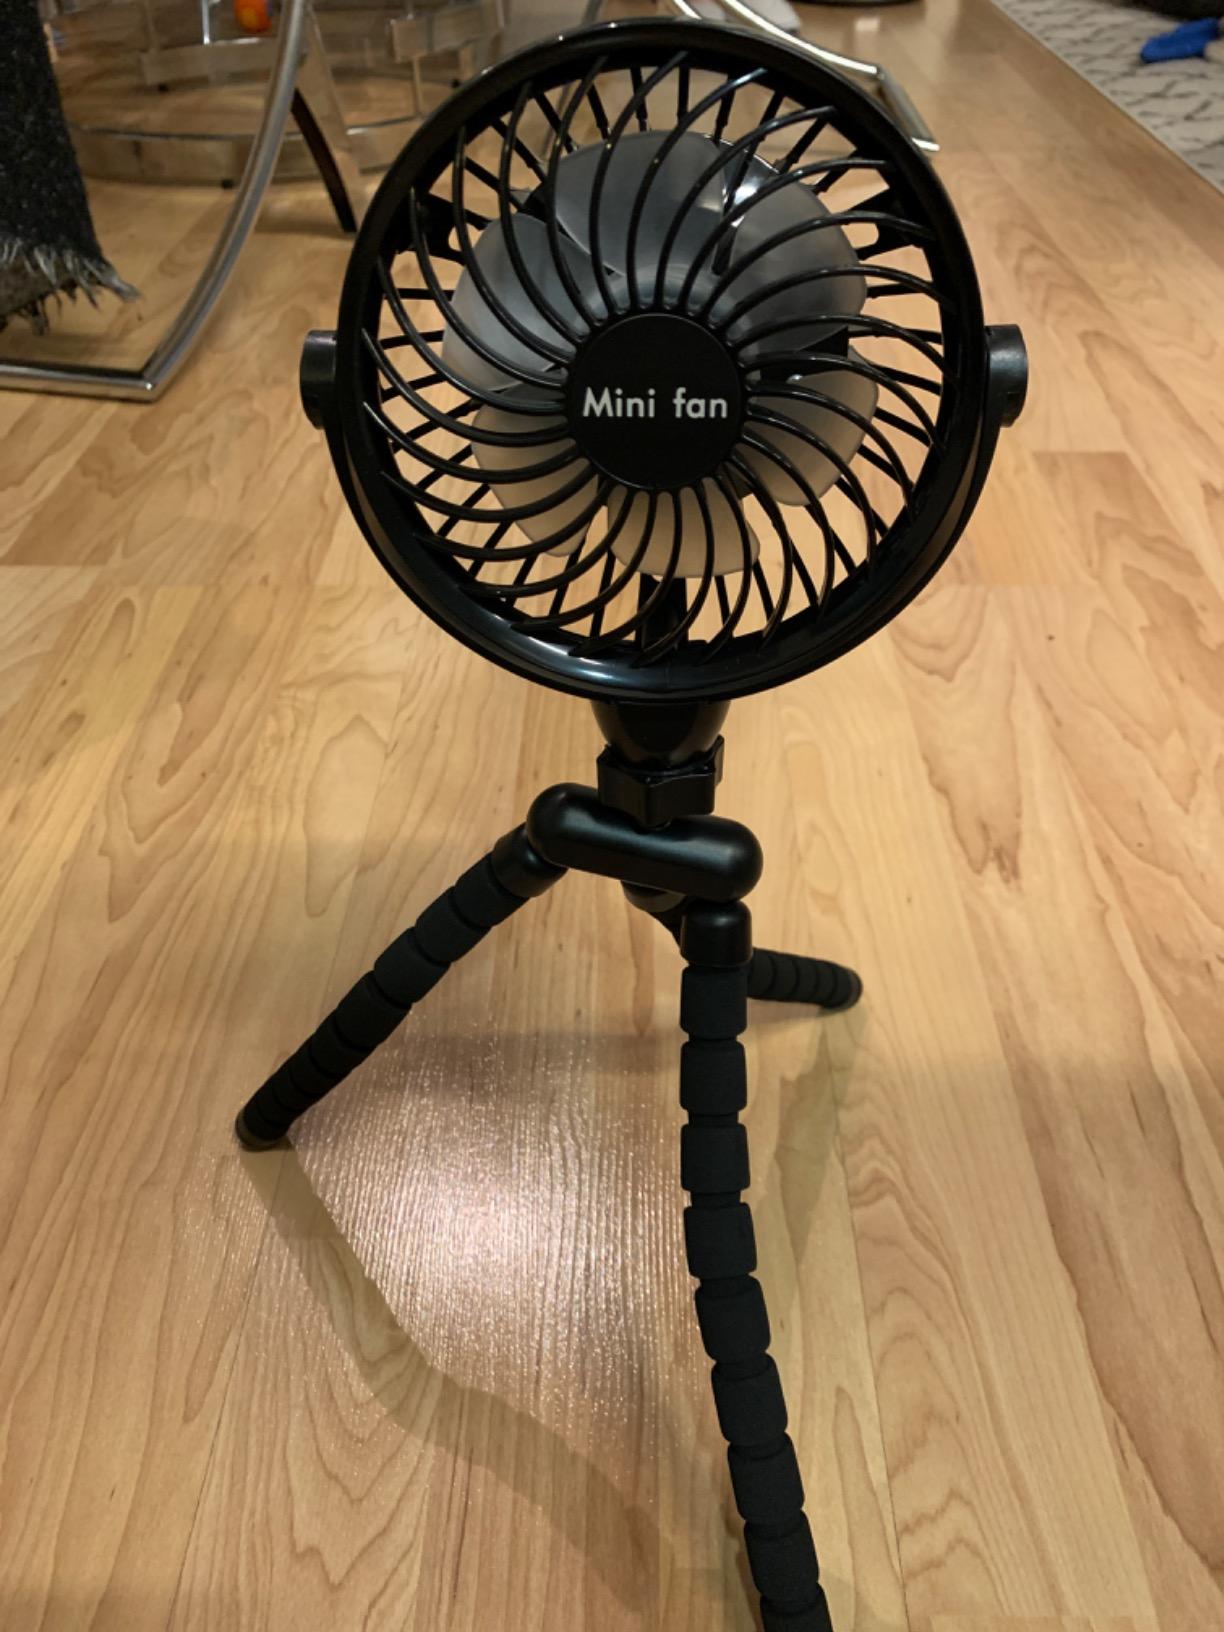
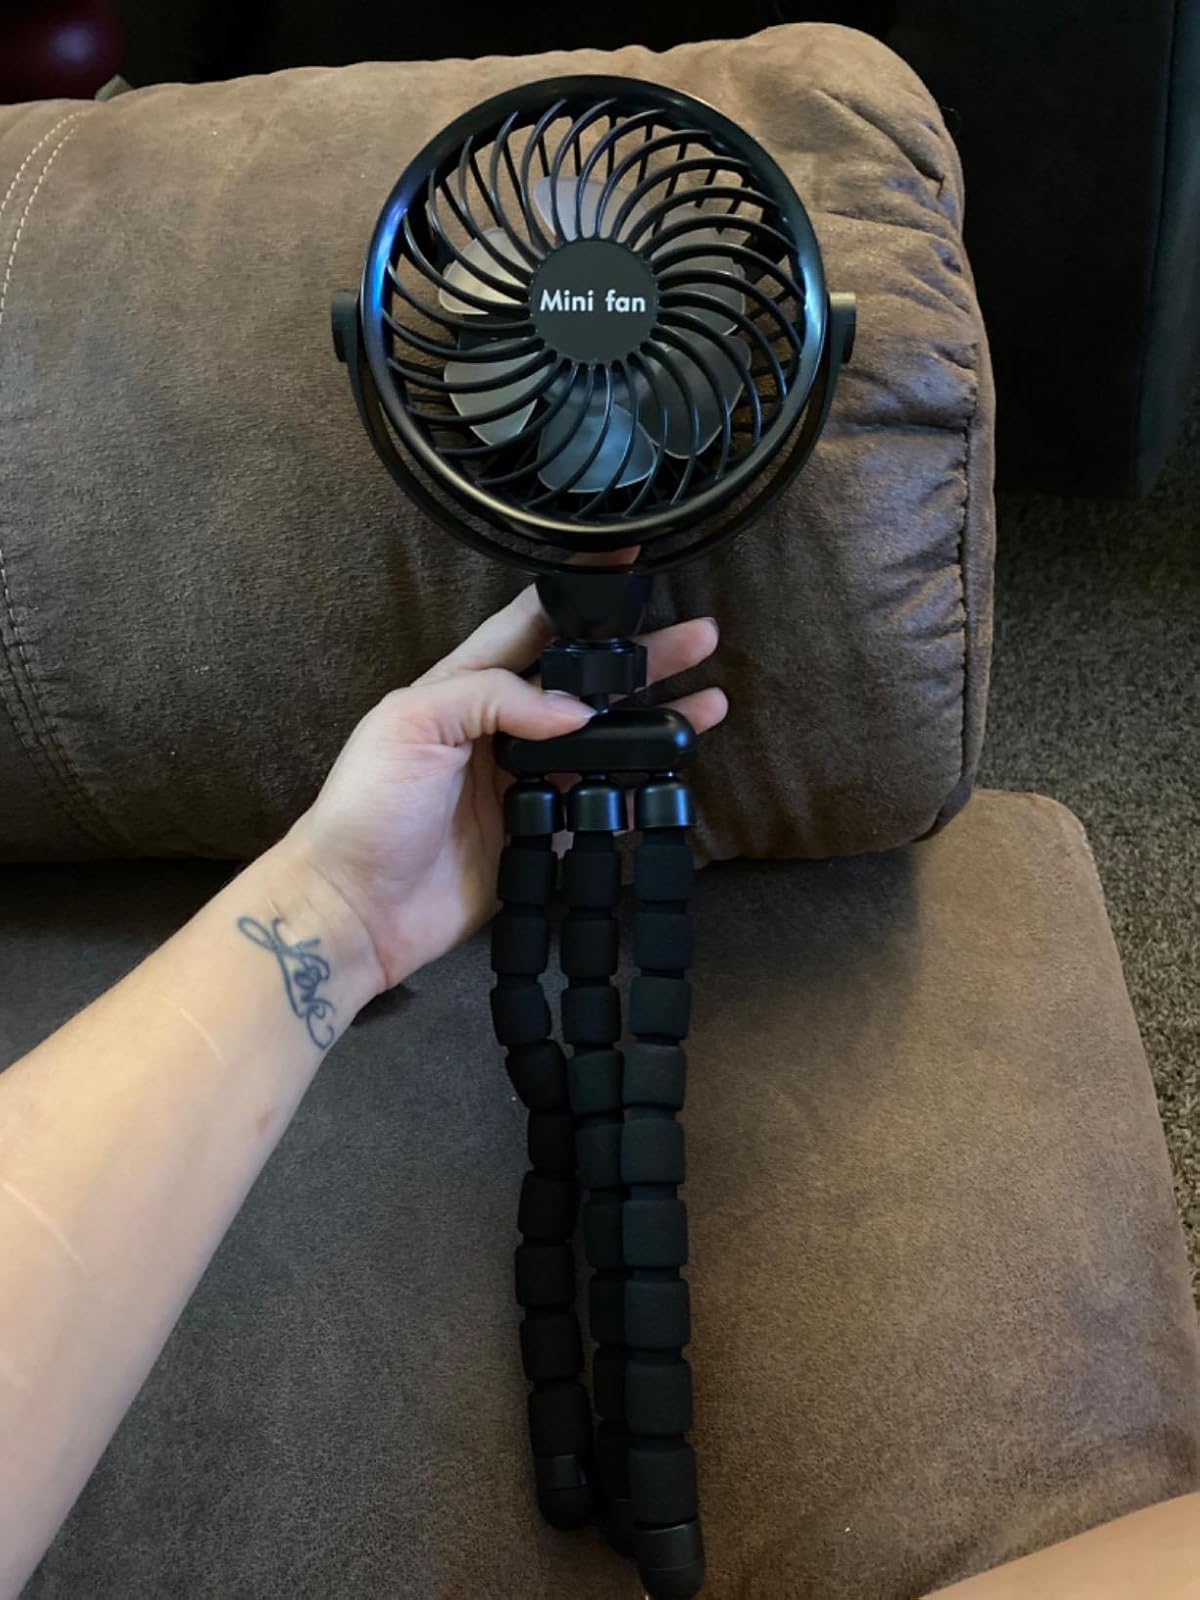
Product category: fan
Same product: yes